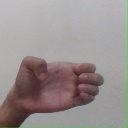
अक्षर: ख